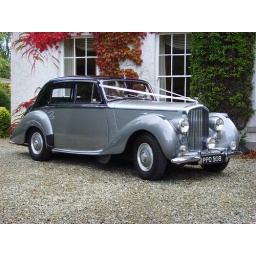
R J Poots 1954 Bentley R Type model finished in oxford blue over silver with grey leather interior